Sky position (RA, Dec in degrees): 206.564, -0.8736
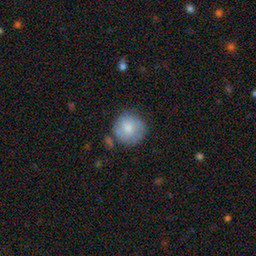
Galaxy morphology: Round Smooth Galaxies